Pollination syndrome

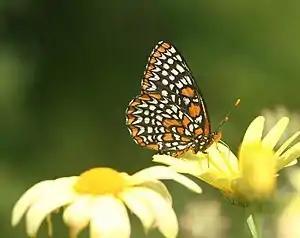
Baltimore Checkerspot ("Euphydryas phaeton") nectaring at daisy ("Argyranthemum")

Pollination syndromes are suites of flower traits that have evolved in response to natural selection imposed by different pollen vectors, which can be abiotic (wind and water) or biotic, such as birds, bees, flies, and so forth through a process called pollinator-mediated selection. These traits include flower shape, size, colour, odour, reward type and amount, nectar composition, timing of flowering, etc. For example, tubular red flowers with copious nectar often attract birds; foul smelling flowers attract carrion flies or beetles, etc.